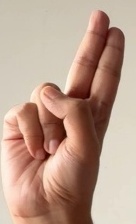
ASL sign: U